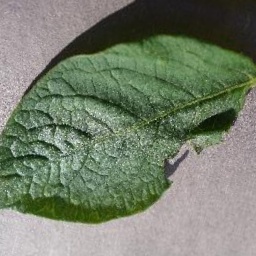
Etiqueta: Sana